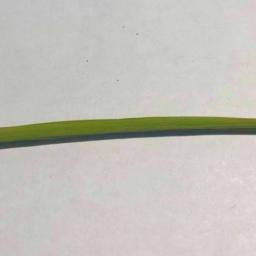
Label: Rice___Healthy